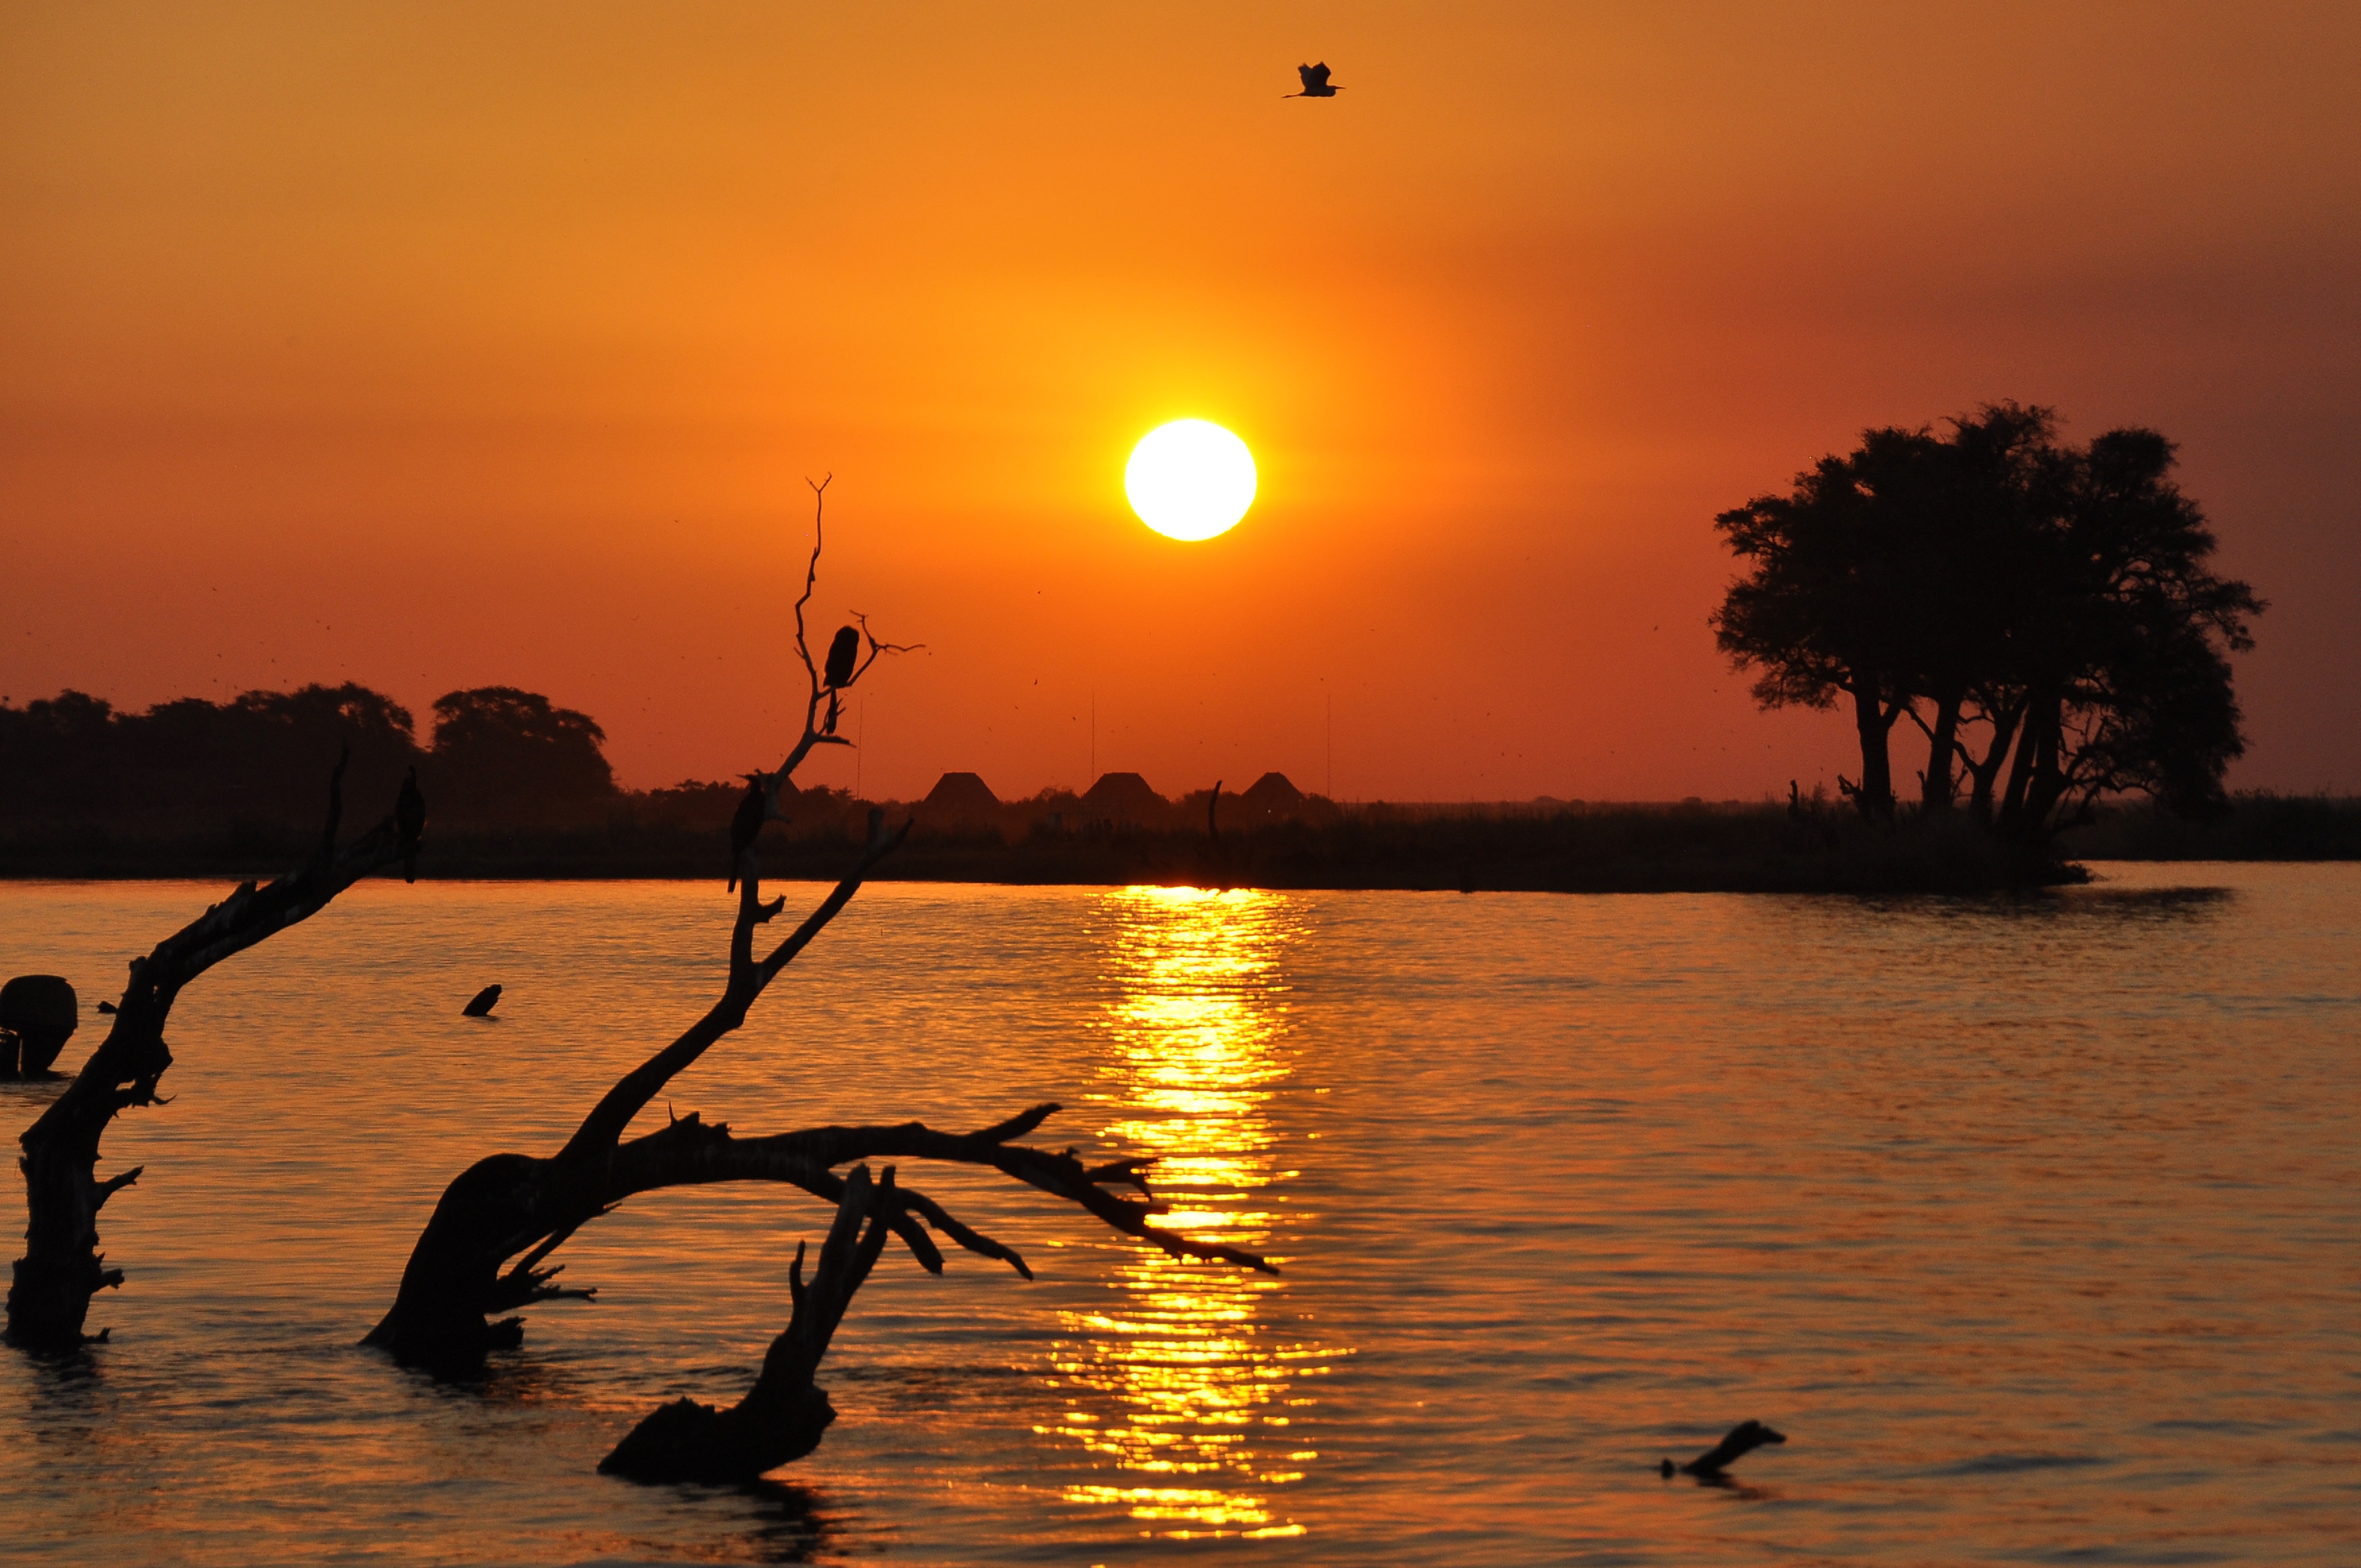
sea, horizon, sun, sunrise, sunset, sunlight, morning, dawn, dusk, evening, reflection, botswana, afterglow, chobe